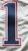
Number: 1